YFN Lucci

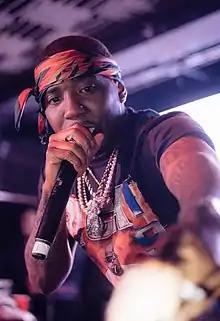
YFN Lucci in 2017

Rayshawn Lamar Bennett (born February 16, 1991), known professionally as YFN Lucci (acronym for Young Fucking Nigga Lucci), is an American rapper, singer, and songwriter. In 2014, Bennett signed a record deal with Think It's A Game Entertainment and released his debut mixtape, "Wish Me Well" in December of that year. His second mixtape, "Wish Me Well 2" (2016) marked his first entry on the "Billboard" 200, and was led by the single "Key to the Streets" (featuring Migos and Trouble)—his first "Billboard" Hot 100 entry. His debut extended play (EP), "Long Live Nut" (2017) peaked at number 27 on chart and spawned the single "Everyday We Lit" (featuring PnB Rock), which peaked at number 33 on the "Billboard" Hot 100 and remains his highest-charting song.